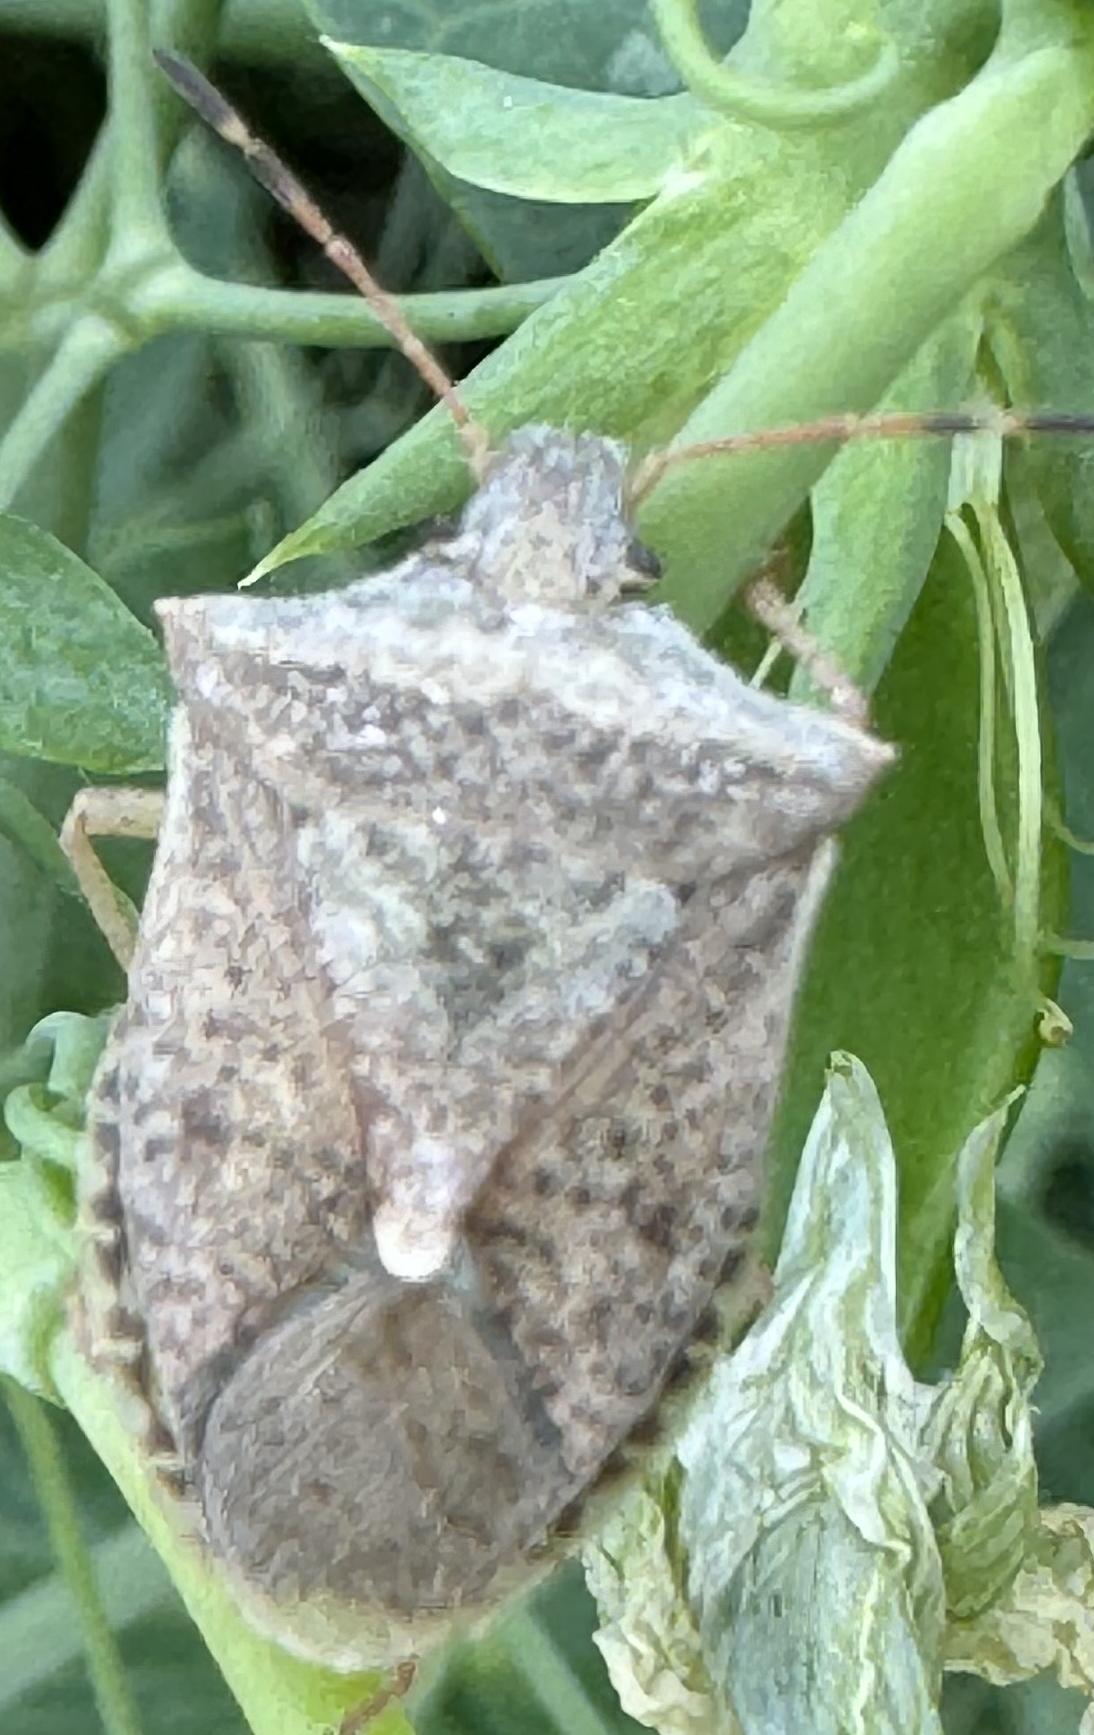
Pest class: stink_bug